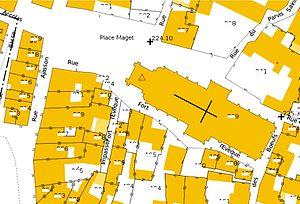
La Châtre, Église Saint Germain, extrait du cadastre actuel
Le conservateur des hypothèques était le responsable de la tenue du fichier immobilier et de la délivrance des renseignements y afférent.
L'église Saint-Germain de La Châtre est une église catholique française. Elle est située sur le territoire de la commune de La Châtre, dans le département de l'Indre, en région Centre-Val de Loire.